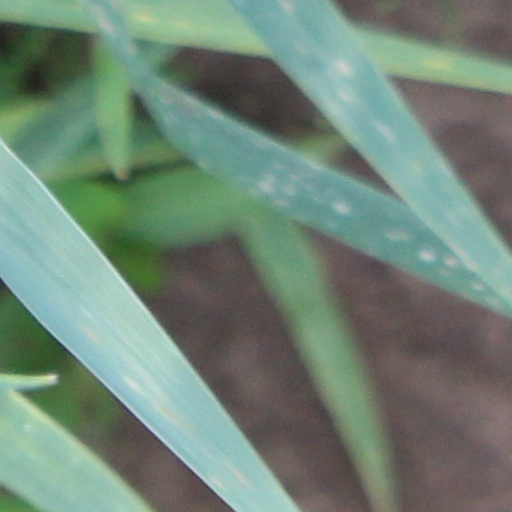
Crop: wheat